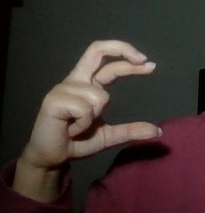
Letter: thal